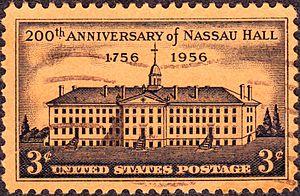
Le Nassau Hall est le plus ancien bâtiment de l'Université de Princeton, dans le New Jersey, aux États-Unis.
L'université de Princeton est une université de recherche privée, située dans la ville de Princeton dans l'État du New Jersey, aux États-Unis. Elle est aussi la quatrième plus ancienne université aux États-Unis.